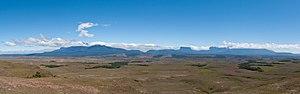
La Gran Sabana, terme espagnol qui signifie littéralement en français « grande savane », est une formation végétale s'étendant sur une superficie de 10 820 km², principalement dans le Sud-Est du Venezuela et débordant dans l'Ouest du Guyana où elle est appelée savane du Rupununi et dans l'extrême Nord du Brésil. Administrativement, elle fait partie de la municipalité vénézuélienne de Gran Sabana de l'État de Bolívar, des município brésiliens d'Uiramutã, de Pacaraima et d'Amajari de l'État de Roraima ainsi que de la région guyanienne de Cuyuni-Mazaruni.